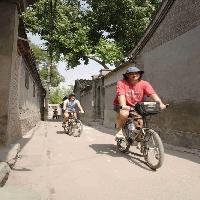
Weather: sun or clear